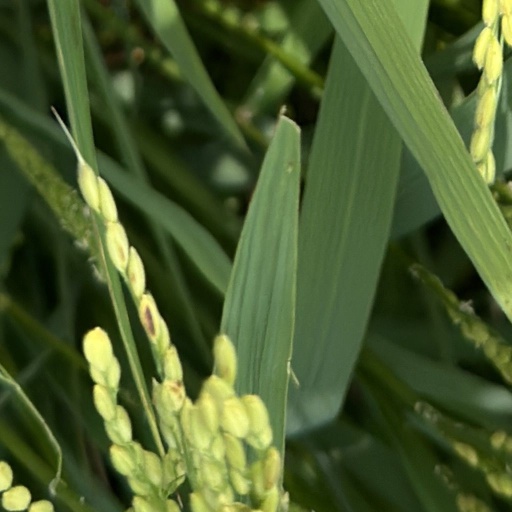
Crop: rice